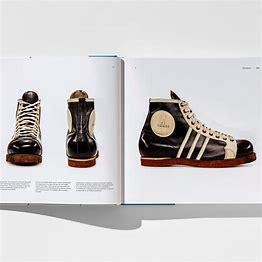
Brand: Adidas
Model: Archivo